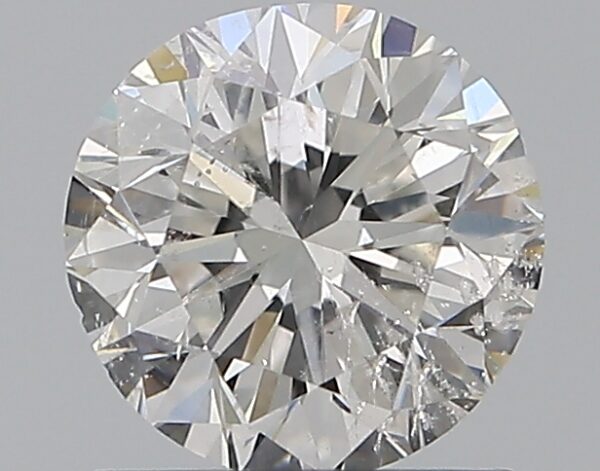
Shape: round
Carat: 1
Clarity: SI2
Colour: F
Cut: GD
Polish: EX
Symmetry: VG
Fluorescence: N
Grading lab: IGI
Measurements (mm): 6.18 x 6.11 x 4.02